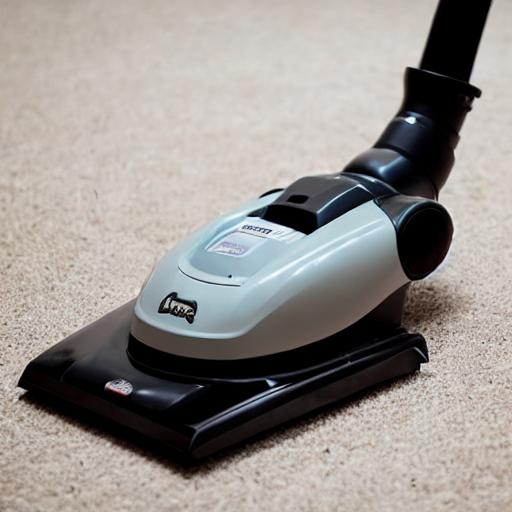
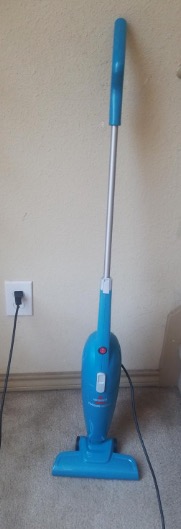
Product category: items_vacuum
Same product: no